Edgar P. Rucker

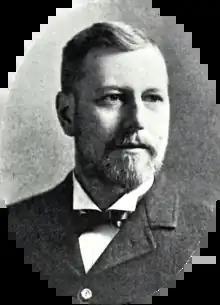
Portrait of Rucker, published in 1905

Edgar Parks Rucker (December 23, 1861 – April 21, 1908) was an American lawyer, politician, and businessman in the U.S. state of West Virginia. He was a Republican who served as the 12th attorney general of West Virginia from March 4, 1897, until March 3, 1901.